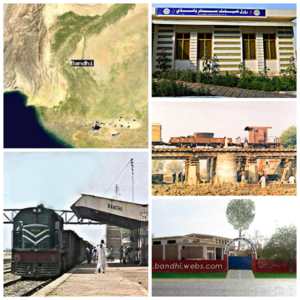
Bandhi est une ville pakistanaise située dans le district de Shaheed Benazirabad, dans le centre de la province du Sind. C'est la troisième plus grande ville du district et est située à près de quarante kilomètres au nord de Nawabshah.